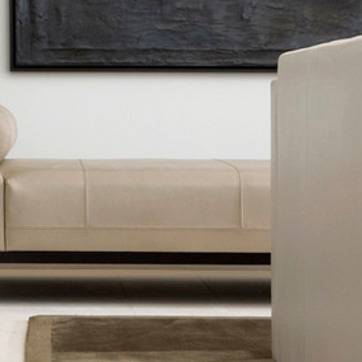
Material: leather